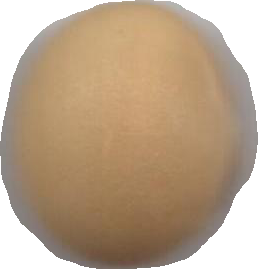
Variety: Grobogan